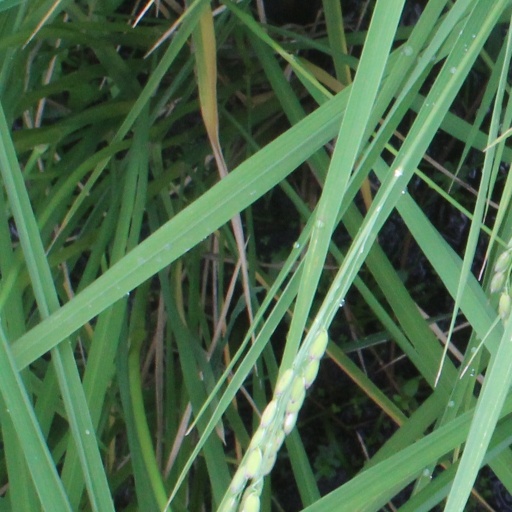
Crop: rice